Otto prints

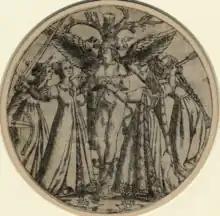
"The Chastisement of Cupid", 165 mm across.

Many of the prints have one or two blank shields or other spaces for heraldry; in some of the examples coats of arms have been added in ink, which was evidently the intention. Those with two spaces suggest they were related to a marriage. The space for heraldry suggests these prints, which must have been expensive, were intended for elite customers. Several have elaborate "self-borders" of garlands and flowers in the latest Renaissance styles, suggesting that they may have been pasted to card and hung on a wall, and also possibly used as patterns by artisans in more permanent materials.